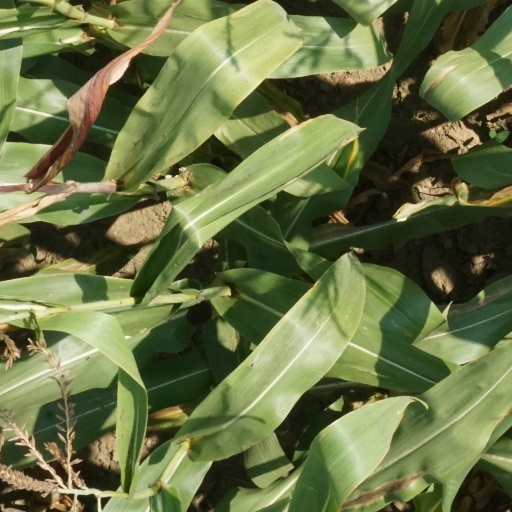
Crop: maize; corn